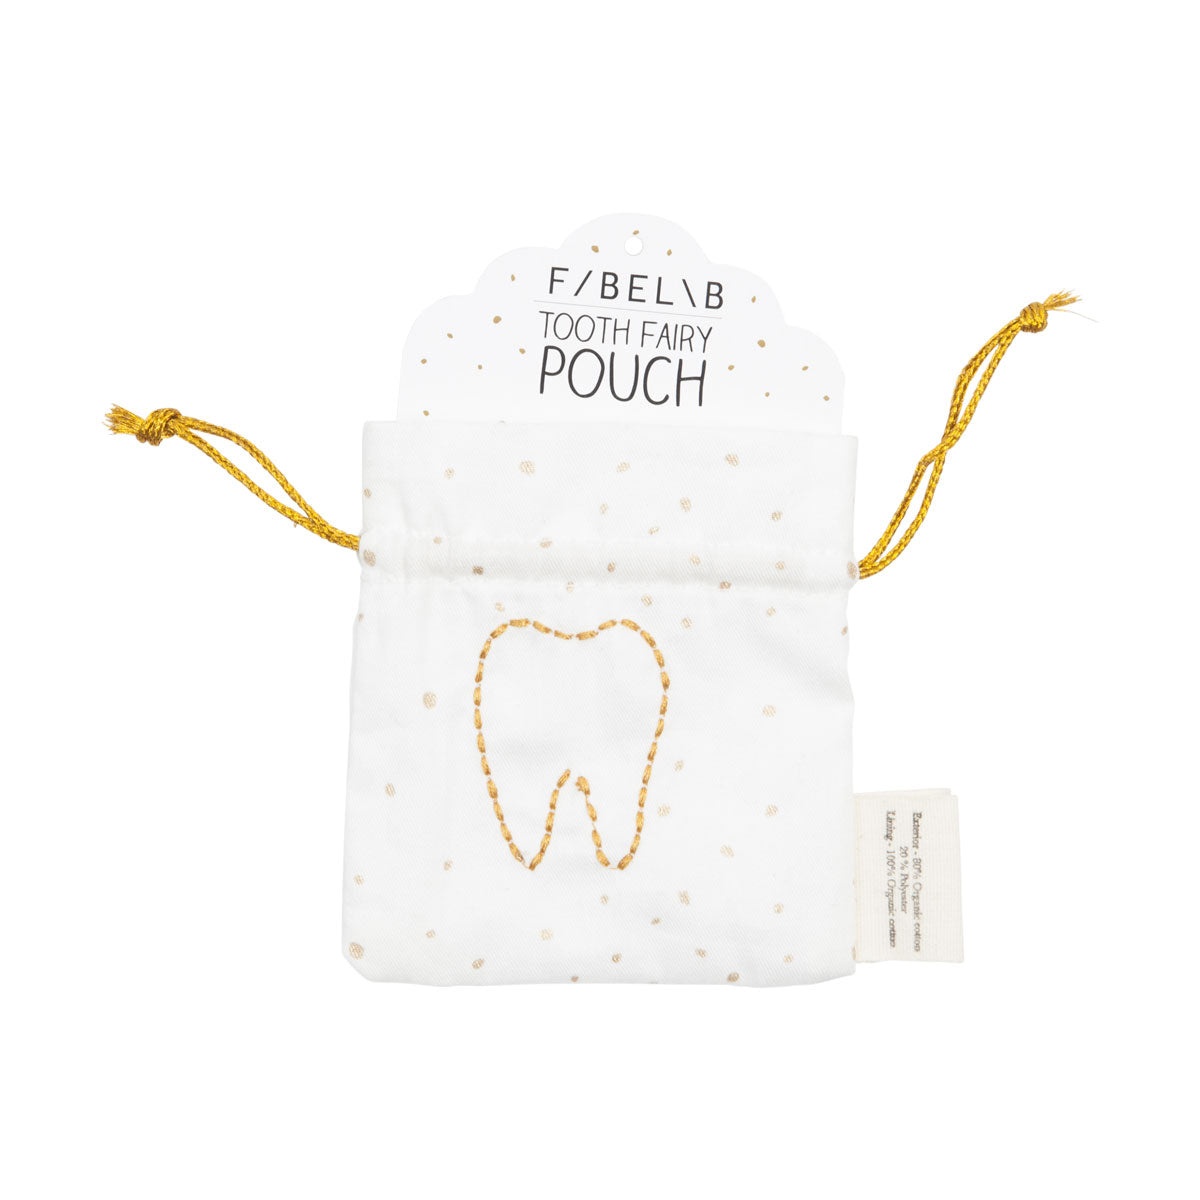
Zahnfee Beutel Baumwolle 8x9 cm
Brand: Fabelab
Für die ersten Zähnchen Mit dem kleinen Zahnbeutel von Fabelab macht das Sammeln der Milchzähne gleich doppelt soviel Spaß.
Category: Home & Garden > Kitchen & Dining > Kitchen Appliance Accessories > Cotton Candy Machine Accessories > Cotton Candy Bags